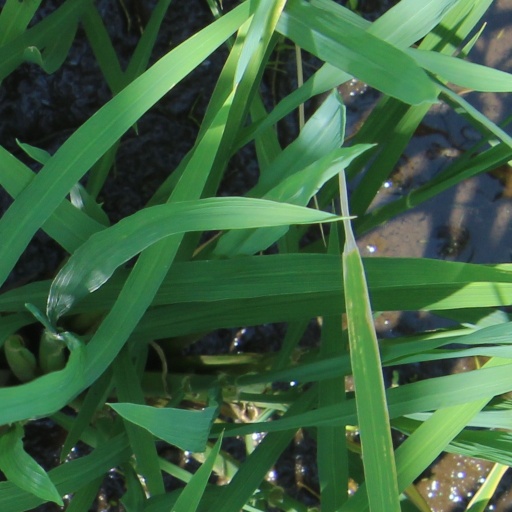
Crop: rice